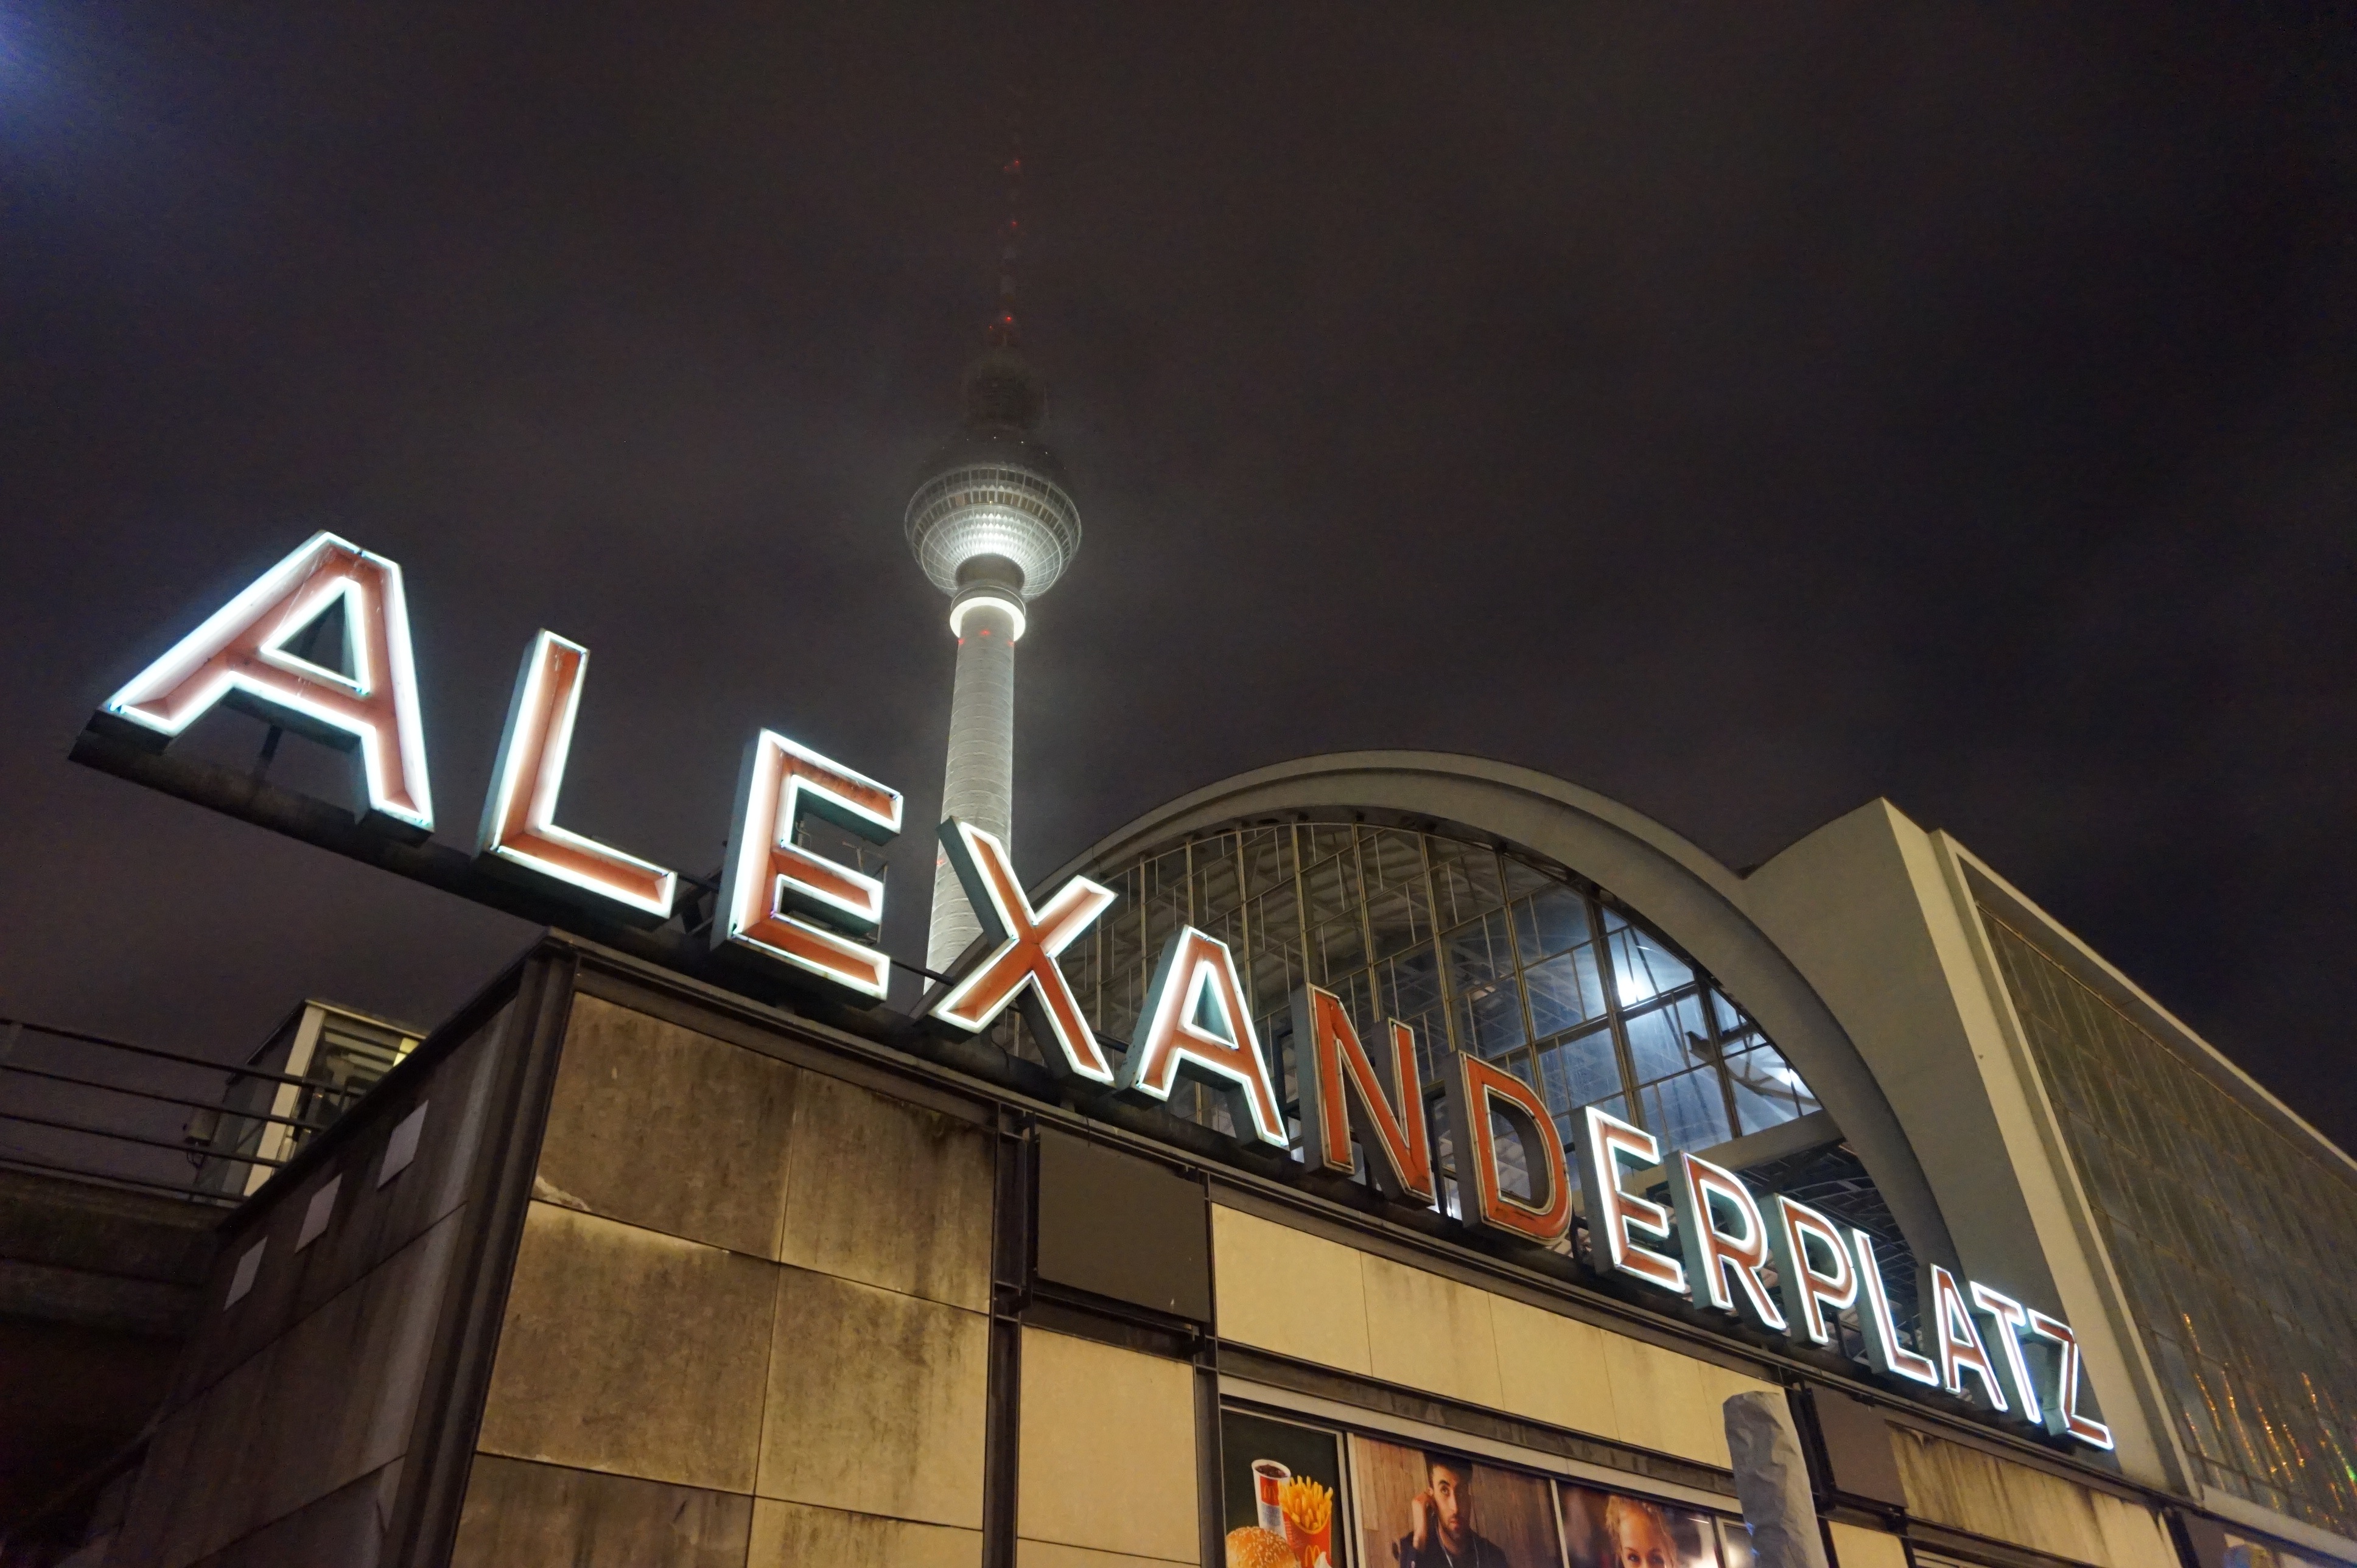
architecture, night, building, city, downtown, travel, europe, tower, station, landmark, tourism, signage, germany, berlin, famous, destination, metropolis, alexanderplatz